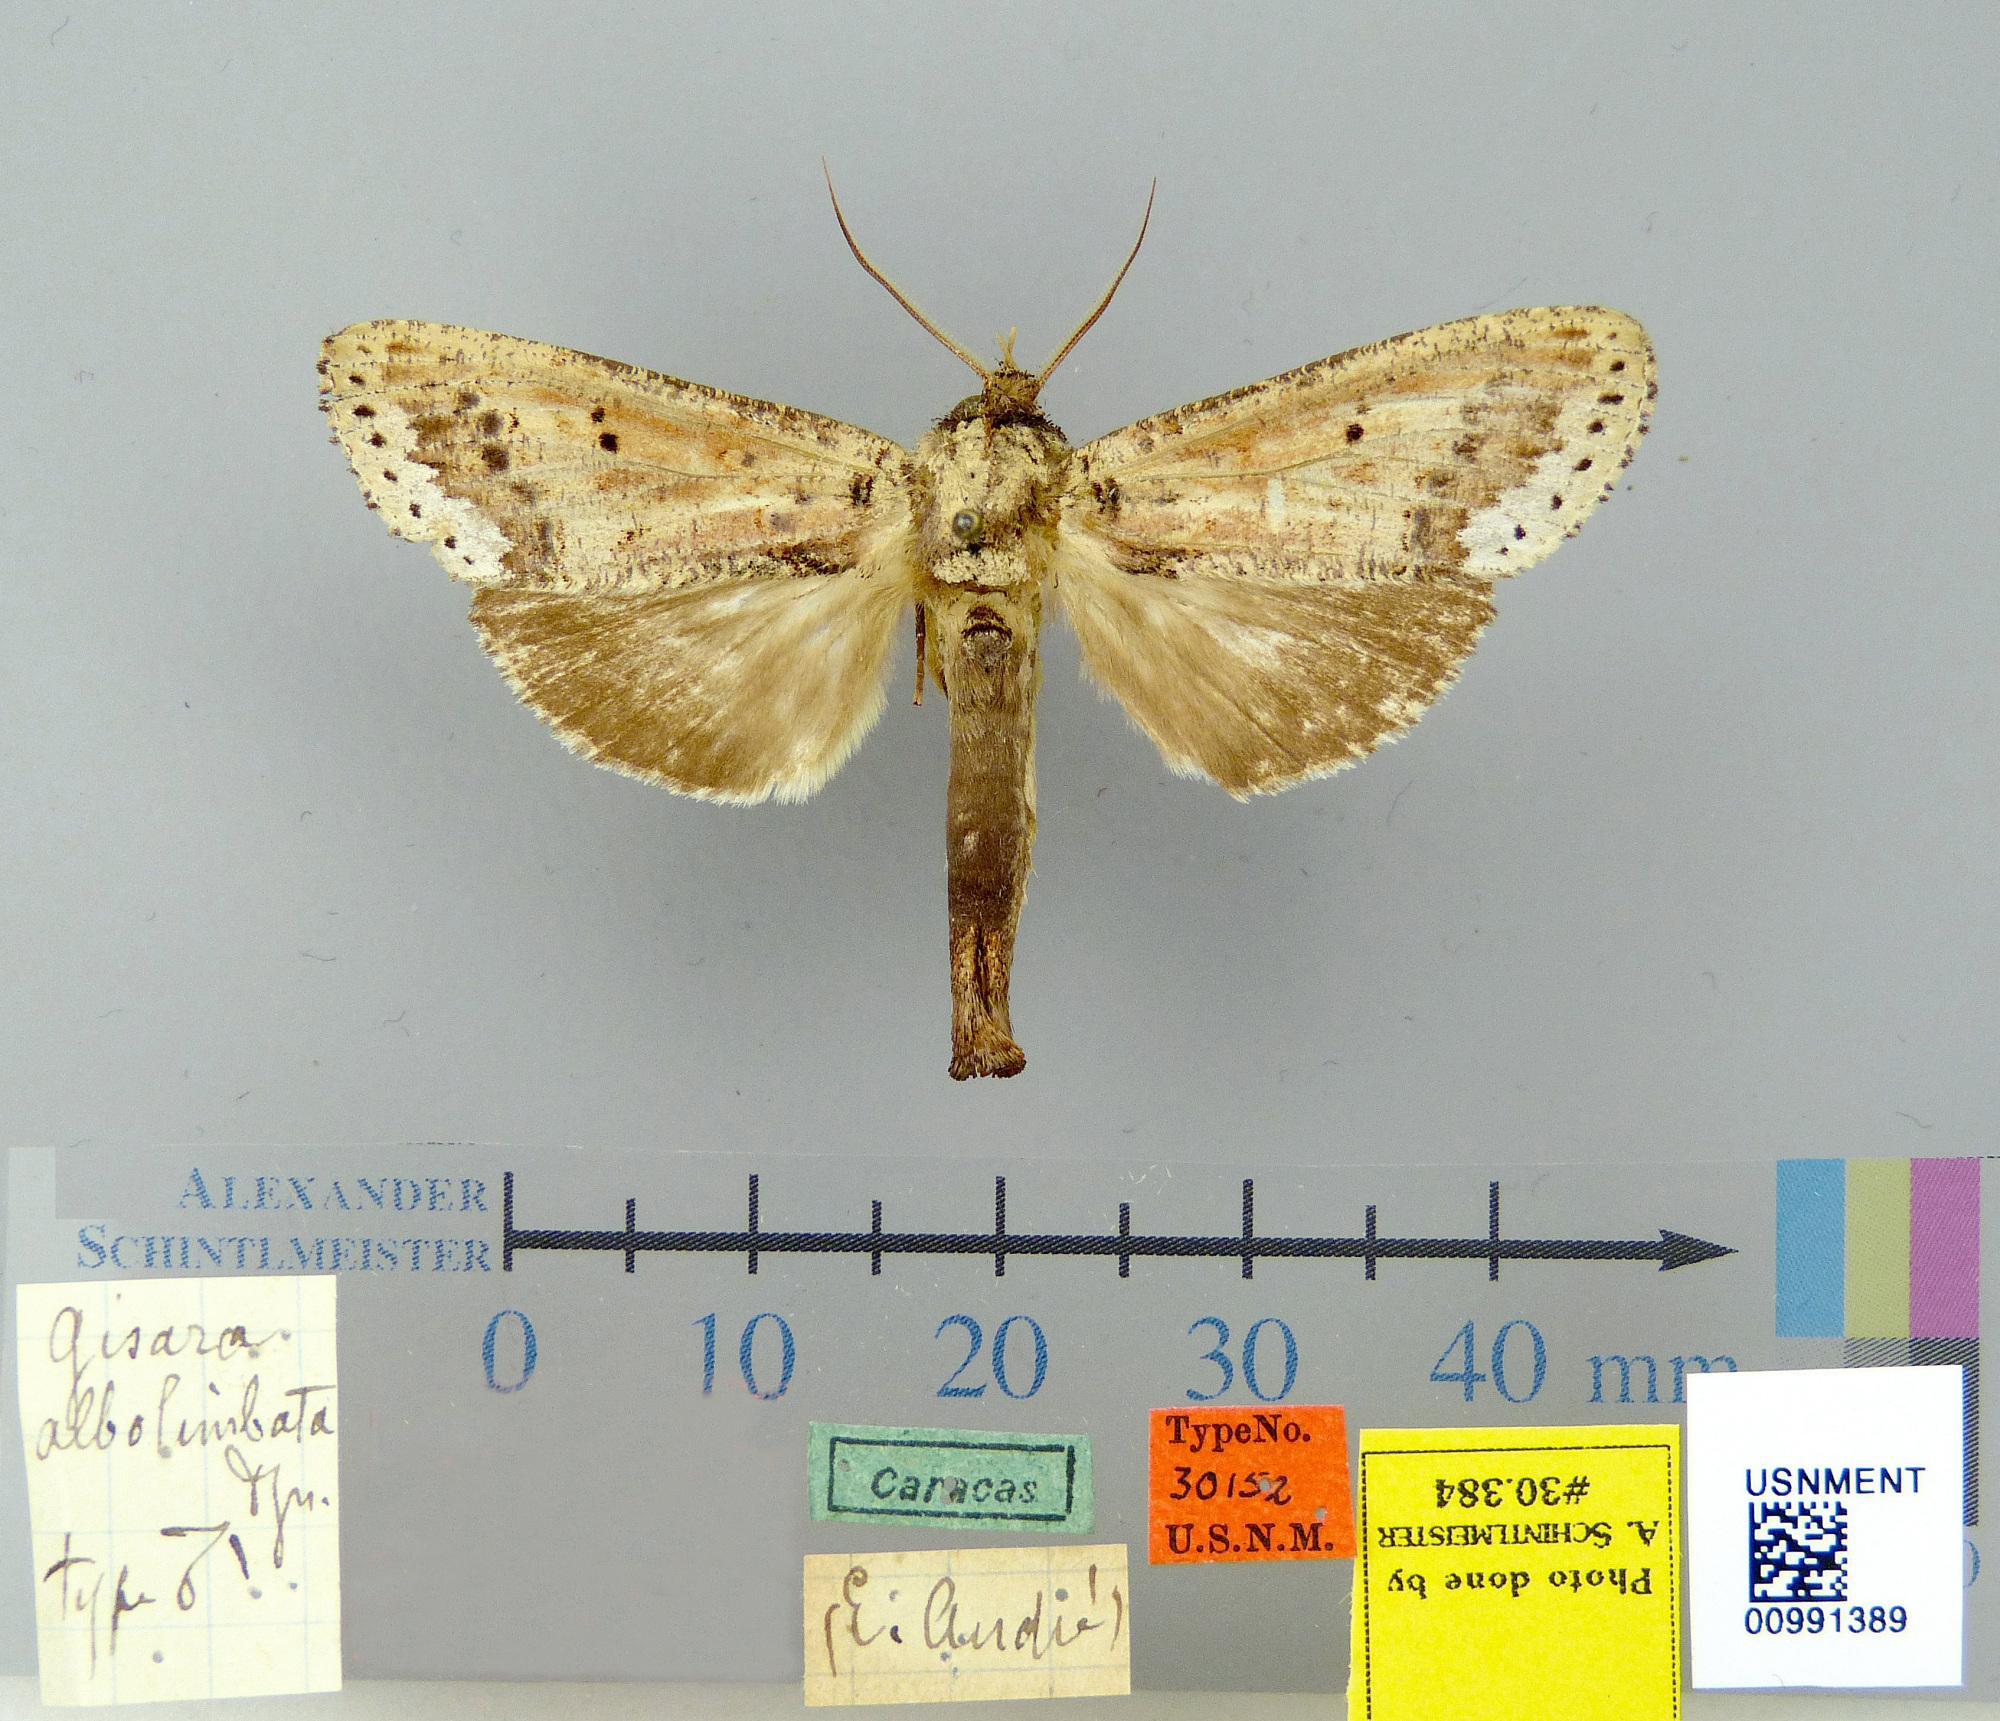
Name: Gisara albolimbata
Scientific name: Gisara albolimbata Dognin, 1909
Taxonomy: Animalia, Arthropoda, Insecta, Lepidoptera, Notodontidae
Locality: Caracas, Distrito Federal, Venezuela